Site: brandenburg
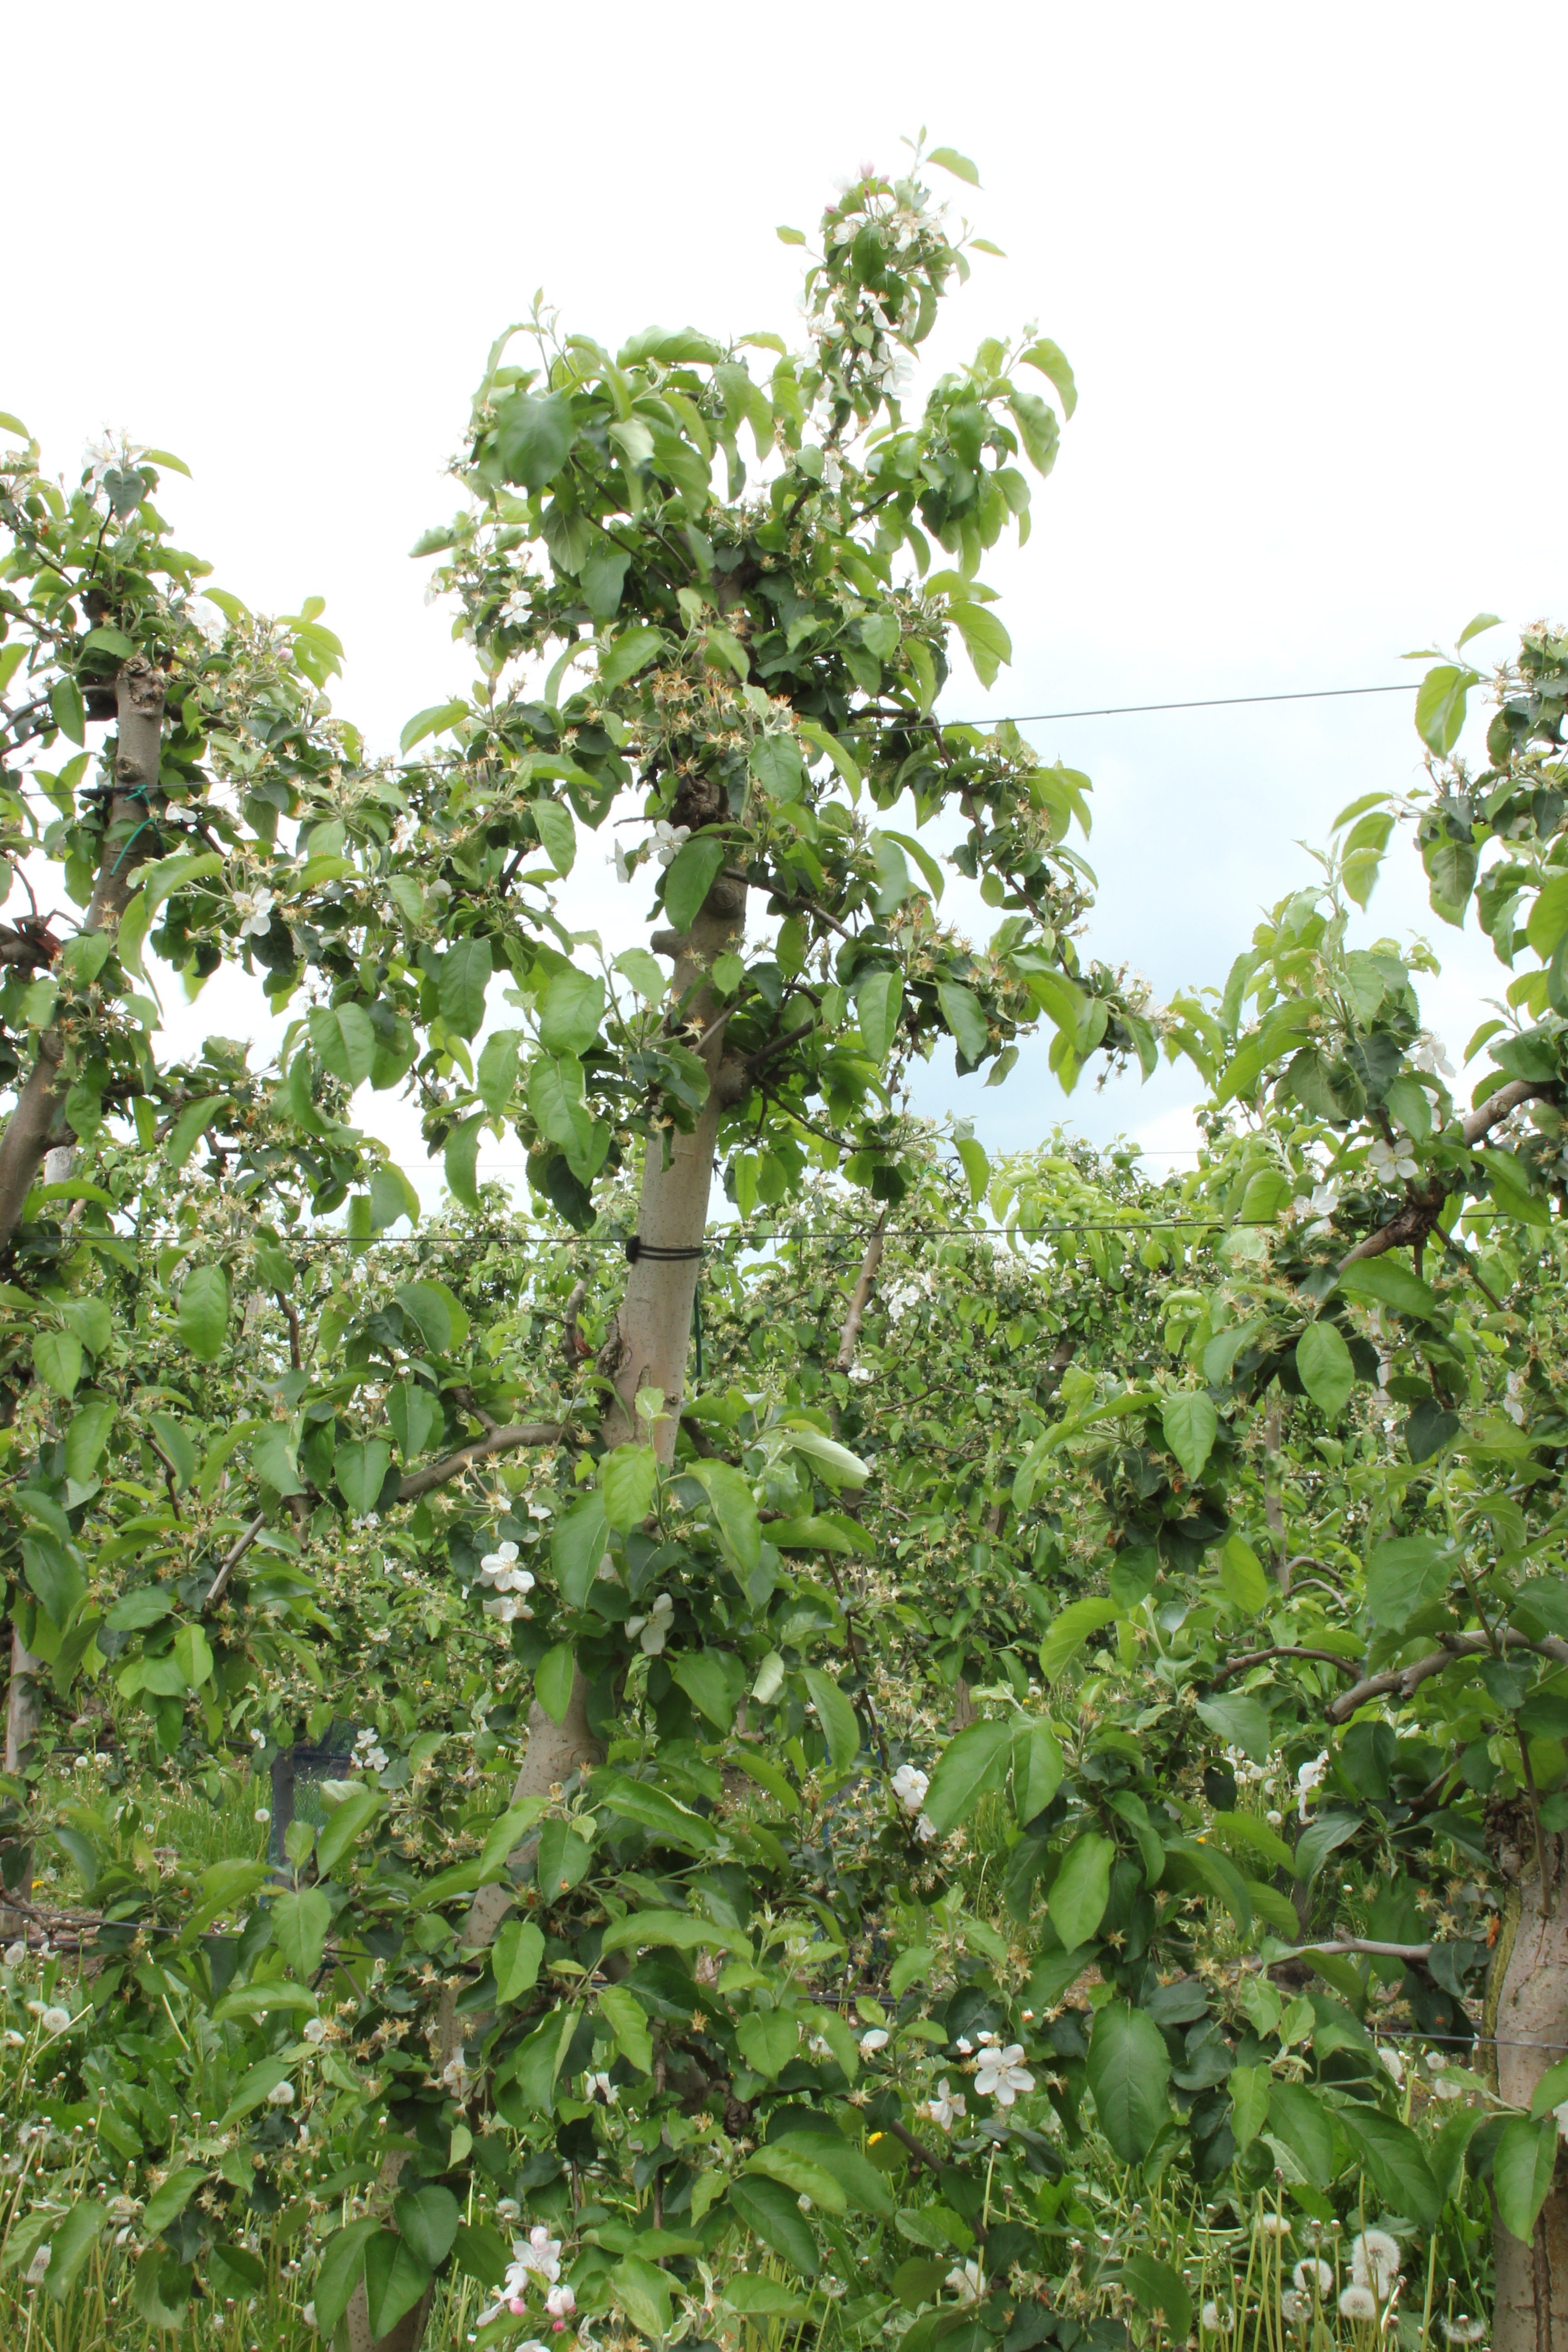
Growth stage (BBCH 67): Flowering